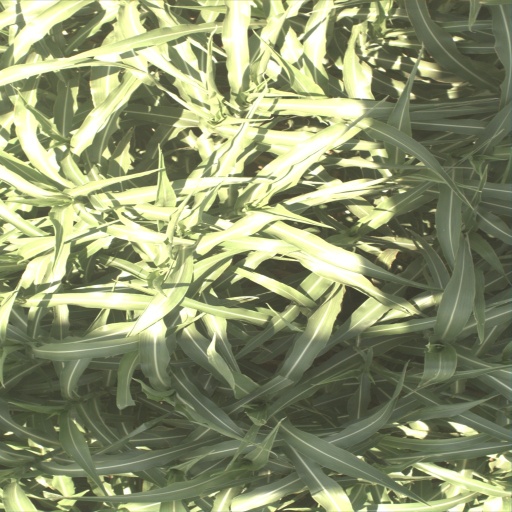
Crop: sorghum